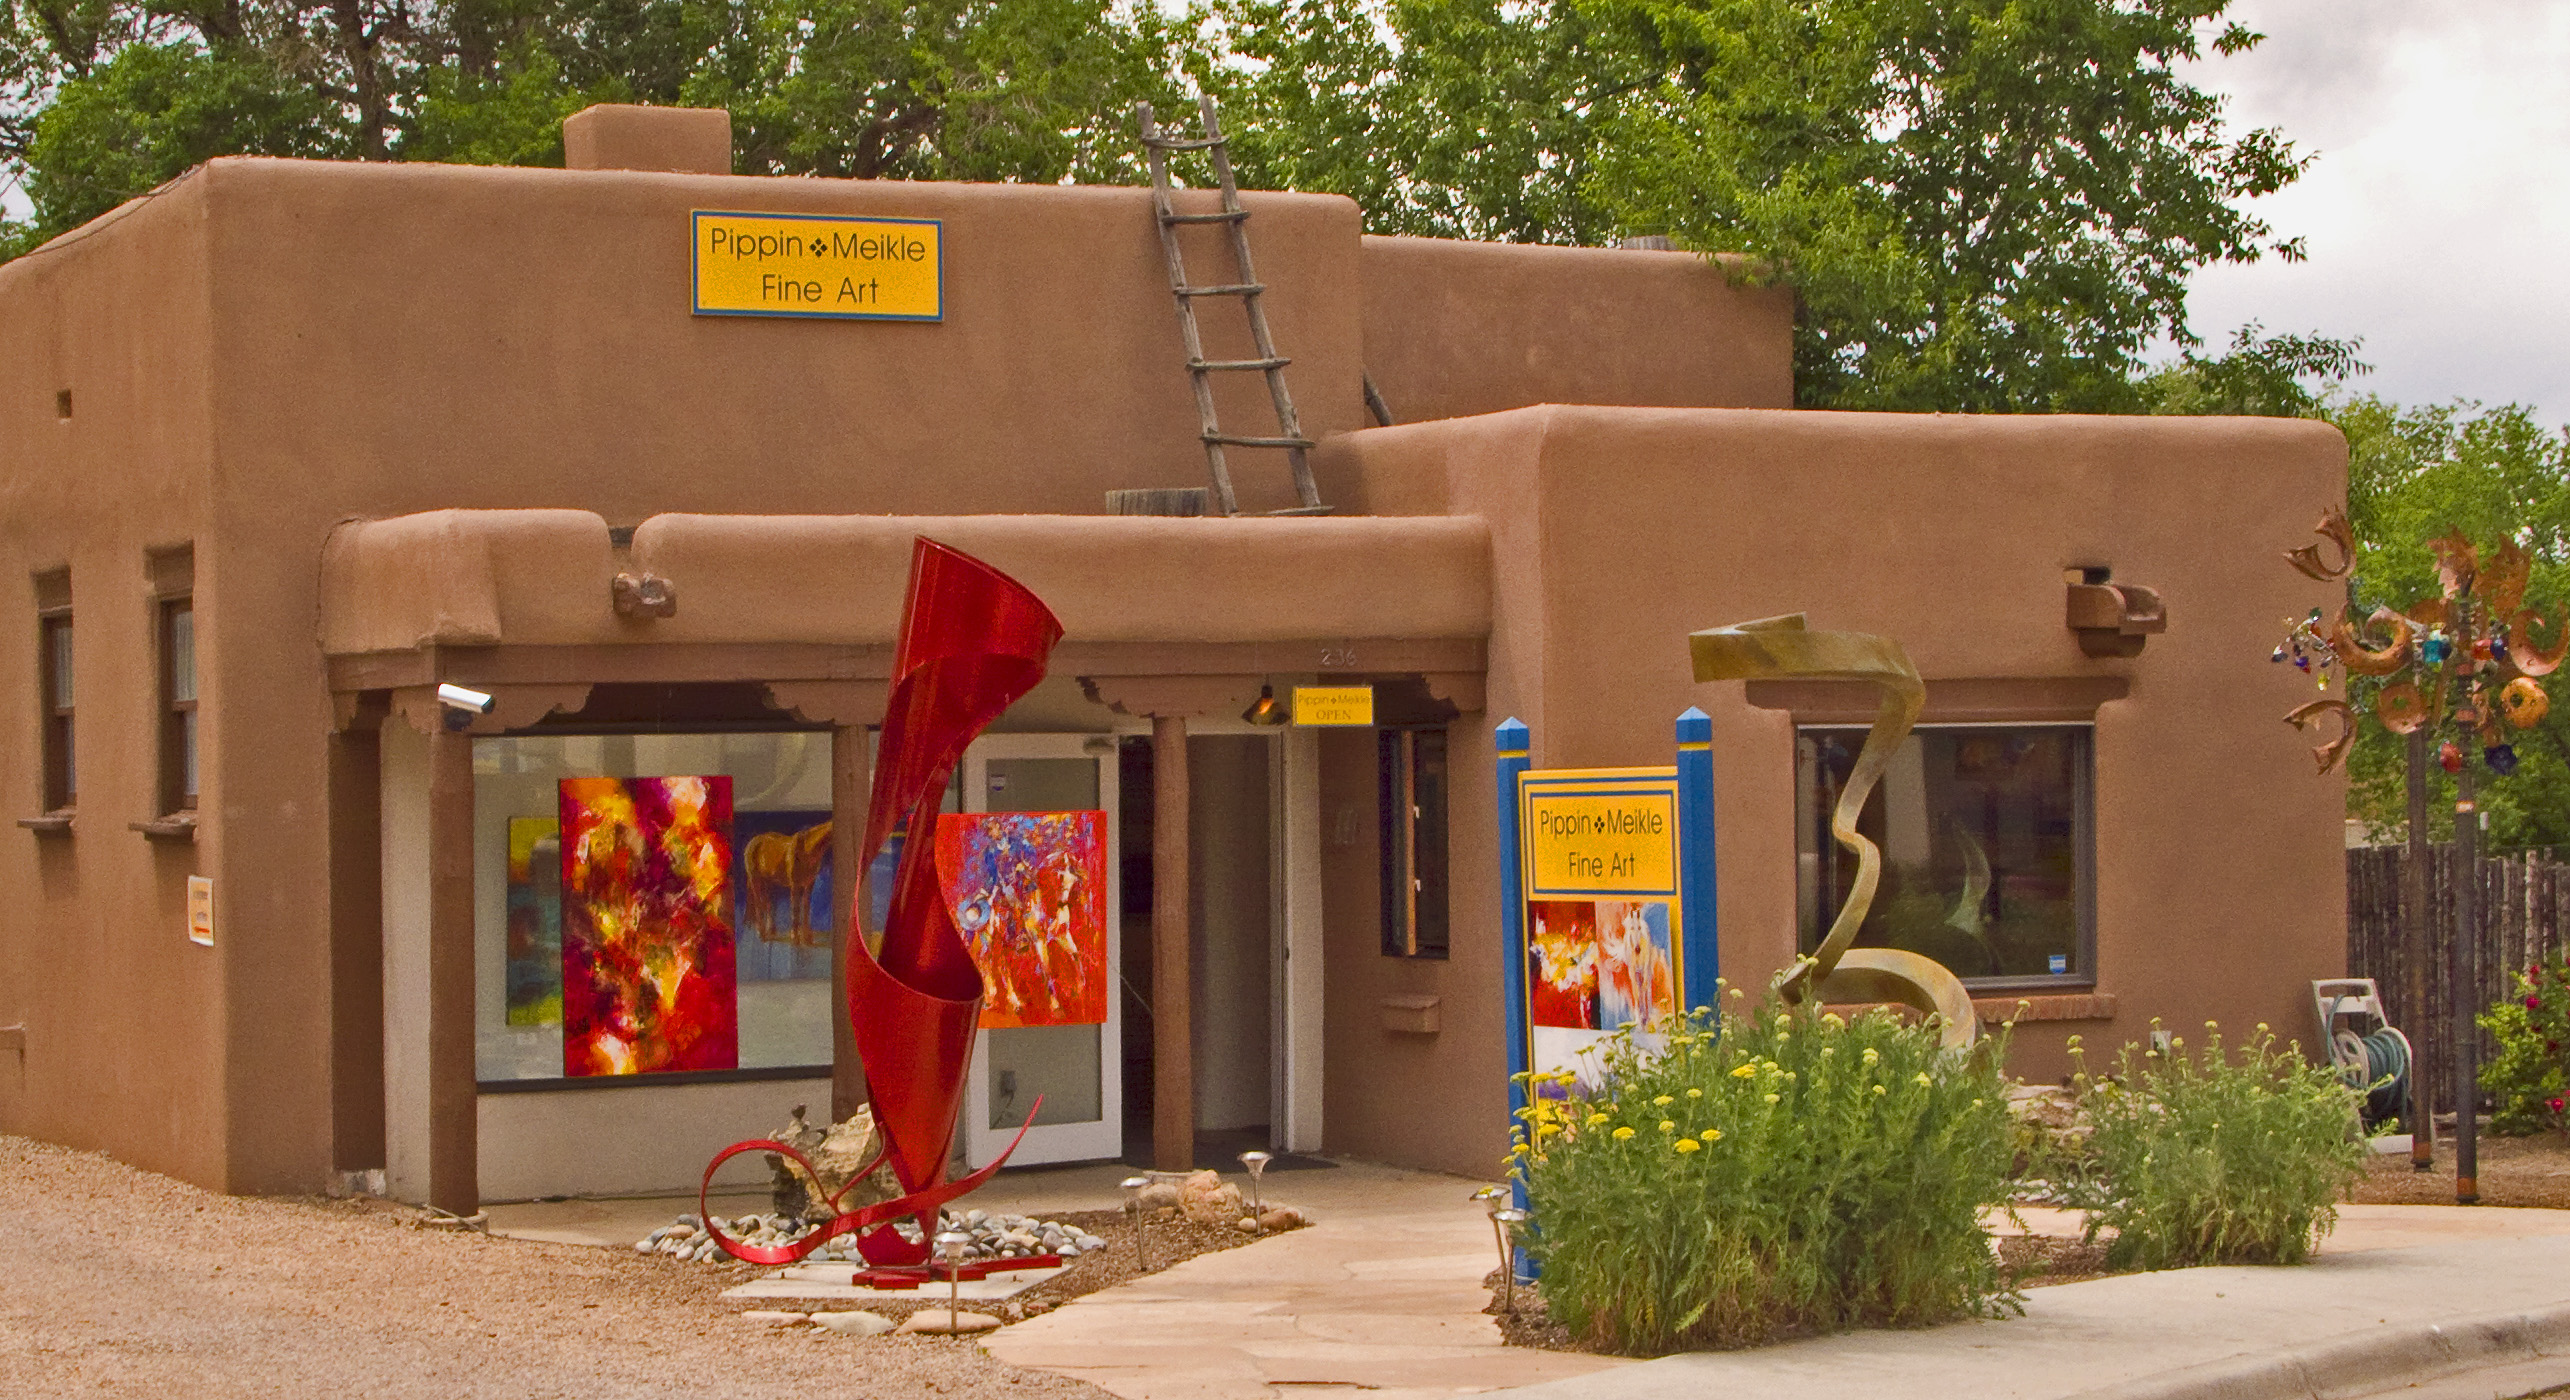
house, restaurant, home